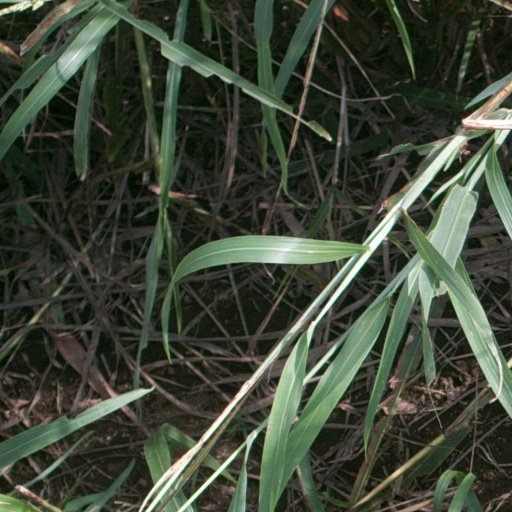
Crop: sorghum